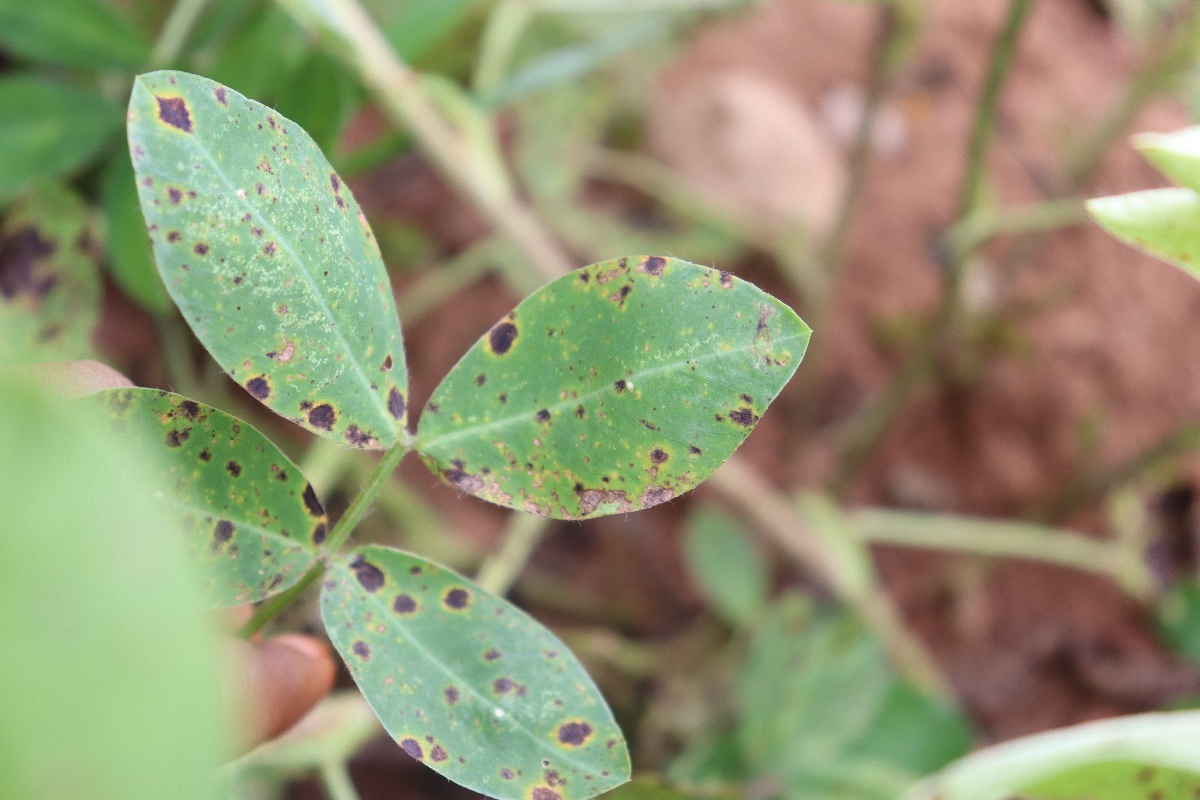
Label: late leaf spot